Ben Besiakov

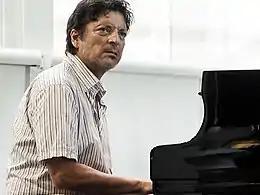
Ben Besiakov Aarhus Jazz Festival 2011.

Ben Besiakov, also Ben Besiakow (born October 27, 1956, Copenhagen) is a Danish jazz pianist and keyboardist.